Grant's Tomb

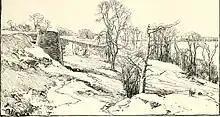
Future site of tomb, 1886

A bill was proposed in the United States Congress in January 1886, which would have provided $500,000 for the project (later reduced to $250,000). This allocation would have been provided after the GMA had independently raised $250,000, but the bill failed because it did not receive unanimous consent. By February 1886, the fund had raised $115,000, much less than the $500,000 that the association had expected by that time. A new Grant Monument Association was legally incorporated that month, with 29 trustees and four politicians who were "ex officio" members. The reorganized GMA held its first meeting in March, superseding the old association, and had raised either $123,000 or $129,000 by the first anniversary of Grant's death. Despite uncertainty over the permanent tomb's fate, the temporary tomb hosted events such as a Memorial Day ceremony in May 1886.